Bioremediation of radioactive waste

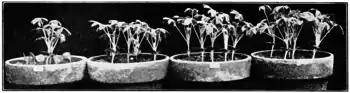
1909 study in which the effect of exposure to radioactive radium on lupins is shown. The radiological activity was the same for all seedlings, but not the duration of exposure (descending from left to right, the fourth as control). Those exposed for longer suffered more damage and higher growth and germination deficiences.

Radiation tests in model organisms that determine the effects of high radiation on animals and plants are: